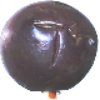
Label: Passion Fruit 1